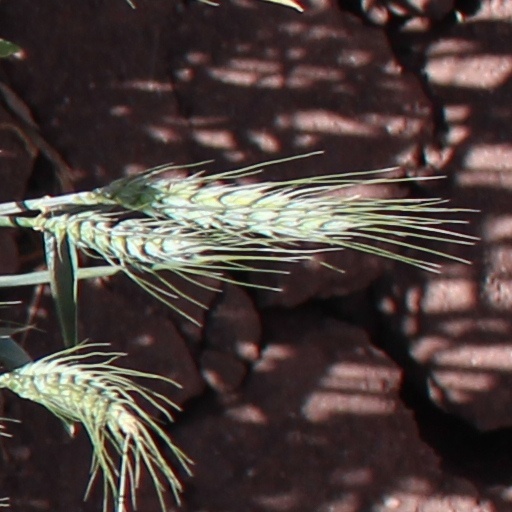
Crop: wheat